Bullet trap

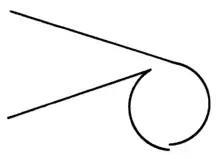
Conceptual schematic cross-section of a deceleration bullet trap with black lines representing steel plates: Bullets entering from the left are deflected into the top of the deceleration chamber. Bullets are then deflected clockwise around the deceleration chamber until they lose kinetic energy and fall out the bottom of the deceleration chamber.

A bullet trap (or pellet trap when used specifically for air guns) is a device to stop and collect projectiles fired at a shooting range to prevent overpenetrations and stray shots. Bullet traps typically use friction, impact or gradual deceleration to stop bullets. They can function as a backstop by themselves or be part of a larger backstop, e.g. placed in front of a thick rubber wall or a bay of sand.